Web (2023 film)

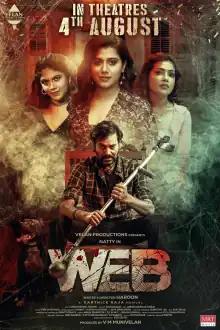
Release poster

Web is a 2023 Indian Tamil-language psychological thriller film written and directed by N. Haroon. The film stars Natty Subramaniam, Shilpa Manjunath, Rajendran,Subha Priya, and Shashvi Bala in the lead roles. The film was produced by V.M. Munivelan under the banner of Velan Productions.